Arts and Industries Building

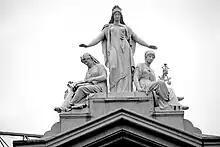
"Columbia Protecting Science and Industry" by sculptor Caspar Buberl.

The Arts and Industries Building was sited slightly farther back from the Mall than the Smithsonian Castle to avoid obscuring the view of the Castle from the Capitol. The building was designed to be symmetrical, composed of a Greek cross with a central rotunda. The exterior was constructed with geometric patterns of polychrome brick, and a sculpture entitled "Columbia Protecting Science and Industry" by sculptor Caspar Buberl was placed above the main entrance on the north side.